Montréal Mission

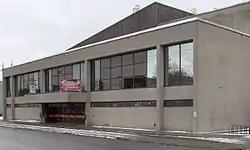
The Montréal Mission plays its home games at Centre Étienne Desmarteau

In 2009-2010, two Montreal Mission players dominated the National Ringette League standings in scoring: Catherine Cartier with 122 points (1st), and 110 points for Julie Blanchette (2nd). In addition, Stéphanie Séguin made 83 points placing 4th. In 2010-11, the two players dominating the standings of the league for scores and assists where the Mission's Blanchette with 141 points placing 1st, and 132 points for Cartier who finished in 2nd.